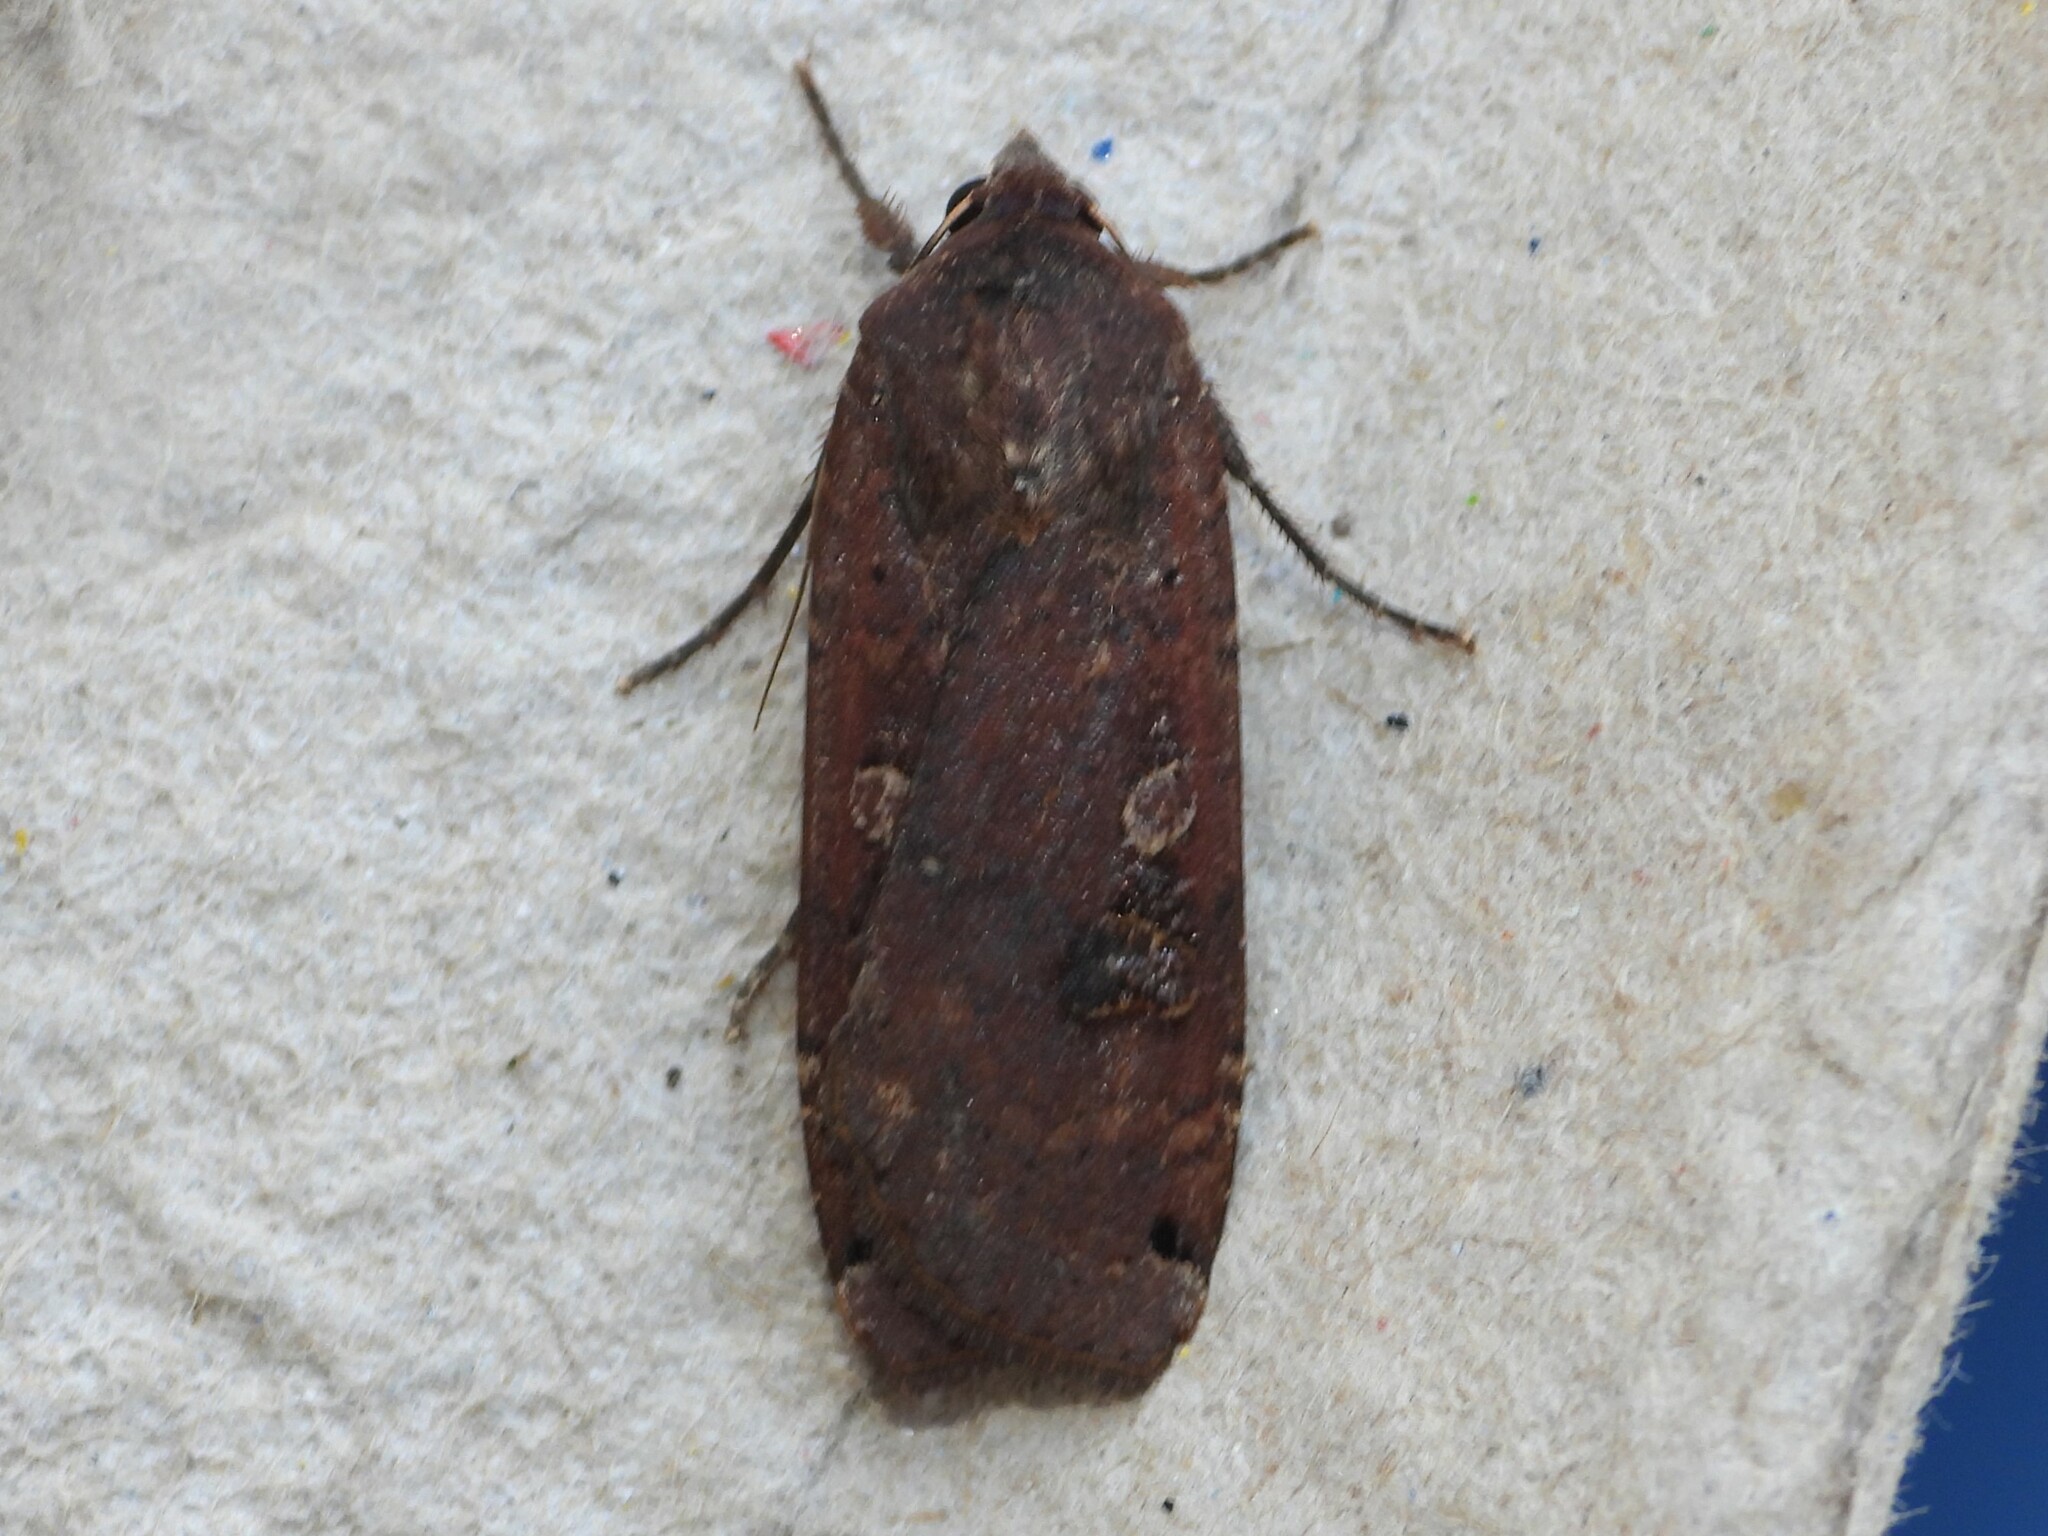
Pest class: cutworms